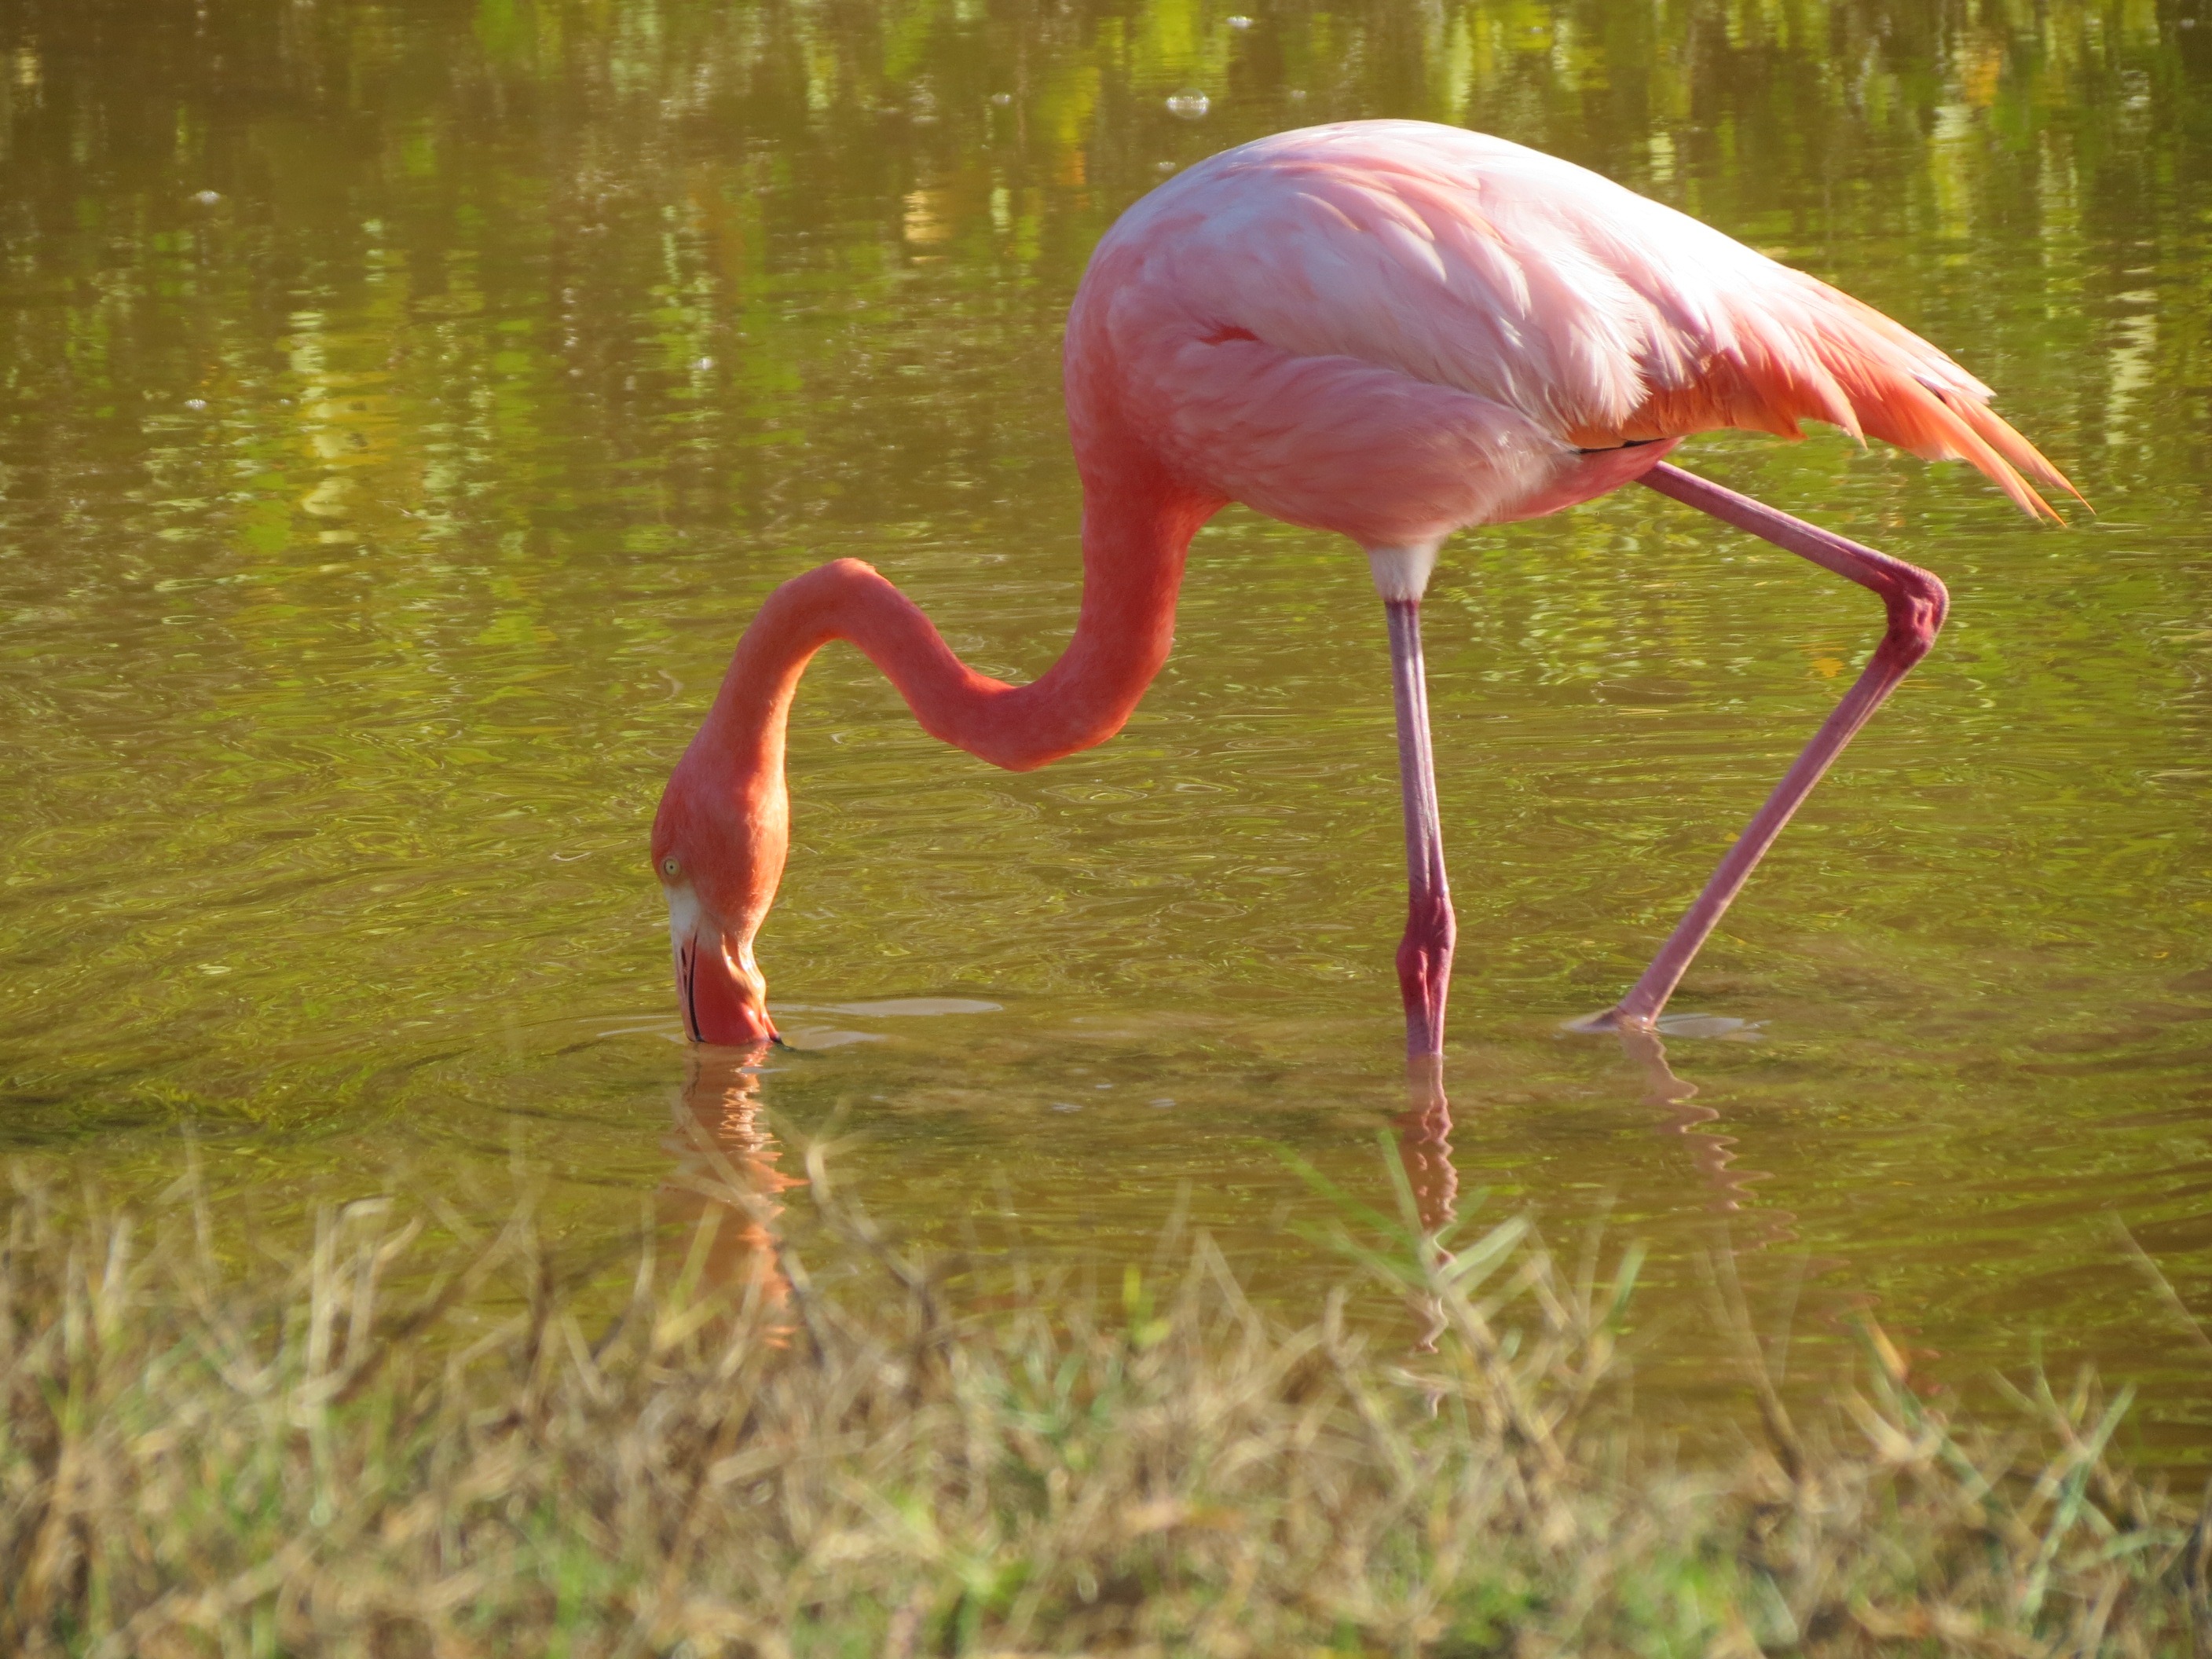
bird, wildlife, beak, pink, avian, fauna, long, feeding, flamingo, vertebrate, exotic, ibis, water bird, lesser, santa cruz, galapagos islands